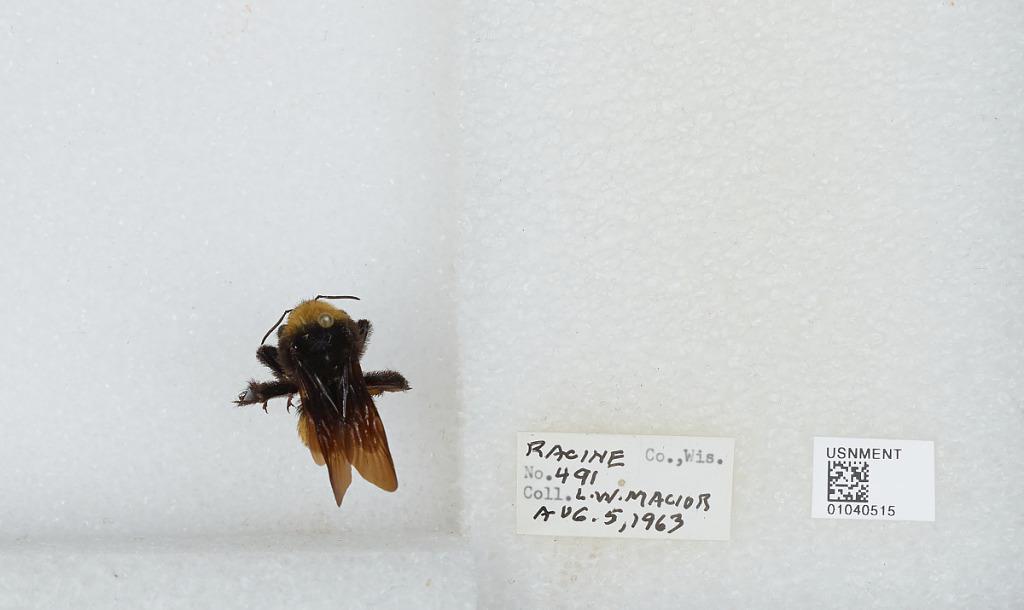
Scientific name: Bombus (Fervidobombus) pensylvanicus pensylvanicus (De Geer)
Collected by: L. Macior
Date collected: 1963-8-5
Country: United States
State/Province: Wisconsin
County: Racine
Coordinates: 42.78, -87.76